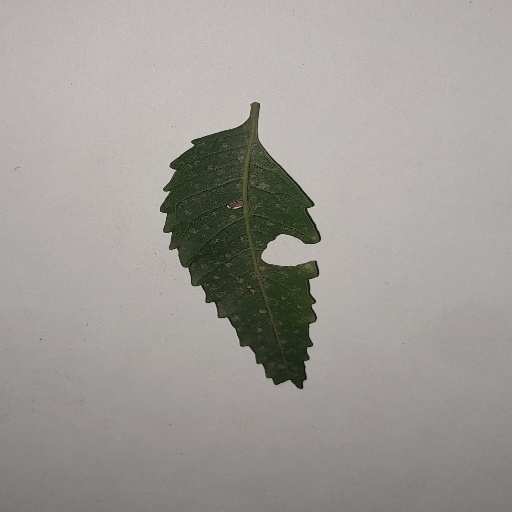
Species: Neem
Leaf condition: Shot Hole Leaf